Airport surveillance radar

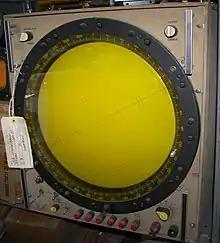
An ASR-7 Operator control panel and display as used in 1981. The unit uses a 15-inch P7 CRT having a non-rotating deflection yoke, vector monitor technology, and built-in electronics to provide drive signals for the familiar rotating PPI sweep.

ASR 8 is the analog precursor to the ASR 9. The military nomenclature for the radar is AN/GPN-20. It is an aging radar system that is obsolete, not logistically supported, does not provide digital inputs to new terminal automation systems, and does not provide a calibrated precipitation intensity product nor any storm motion information. It is a relocatable, solid-state, all-weather radar with dual-channel, frequency diversity, remote operator controls, and a dual beam tower mounted antenna. The radar provides controllers with range azimuth of aircraft within a 60 nautical mile radius. ASR 8 used a klystron as transmitters power amplifier stage with a load of 79 kV and 40A. The two operational frequencies have a minimum separation of 60 MHz.